Tuggerah Lake

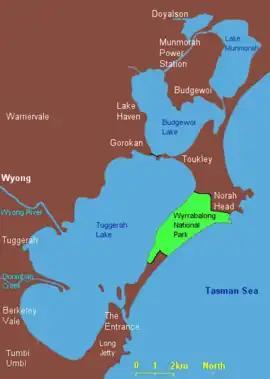

Tuggerah Lake, an intermittently open intermediate wave dominated barrier estuary that is part of the Tuggerah Lakes, is located within the local government area in the Central Coast region of New South Wales, Australia. The lake is located near Wyong and is situated about north of Sydney.